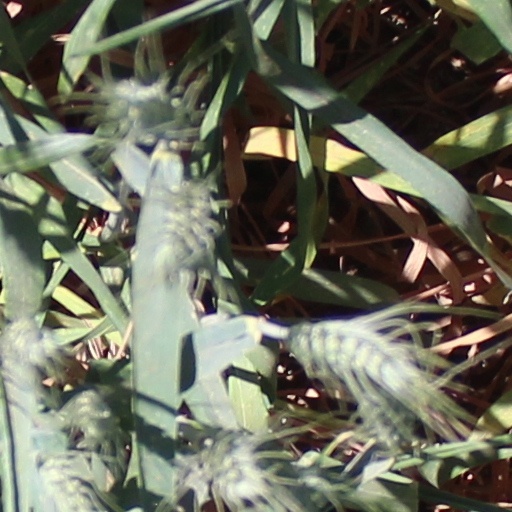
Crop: wheat